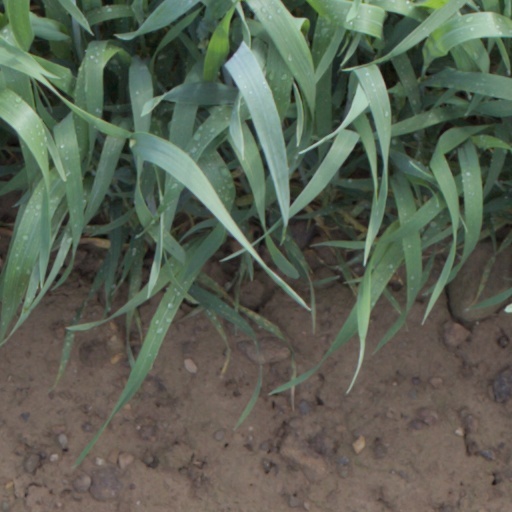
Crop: wheat